Gil Kerlikowske

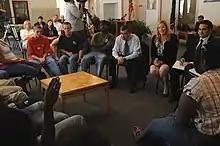
Drug Czar Gil Kerlikowske speaks with staff and patients at the Covenant House, which helps drug-addicted teenagers and adults.

On February 11, 2009, it was reported that Kerlikowske had accepted an offer by President Barack Obama to become Director of the Office of National Drug Control Policy, succeeding John P. Walters. The Drug Policy Alliance issued a statement after the announcement of his nomination saying: "We're cautiously optimistic that Seattle Police Chief Gil Kerlikowske will support Obama's drug policy reform agenda". He assumed the office on May 7, 2009.